Sewage sludge treatment

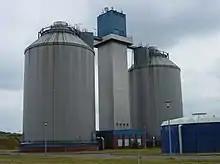
Sludge treatment in anaerobic digesters at a sewage treatment plant in Cottbus, Germany

Sewage sludge treatment describes the processes used to manage and dispose of sewage sludge produced during sewage treatment. Sludge treatment is focused on reducing sludge weight and volume to reduce transportation and disposal costs, and on reducing potential health risks of disposal options. Water removal is the primary means of weight and volume reduction, while pathogen destruction is frequently accomplished through heating during thermophilic digestion, composting, or incineration. The choice of a sludge treatment method depends on the volume of sludge generated, and comparison of treatment costs required for available disposal options. Air-drying and composting may be attractive to rural communities, while limited land availability may make aerobic digestion and mechanical dewatering preferable for cities, and economies of scale may encourage energy recovery alternatives in metropolitan areas.